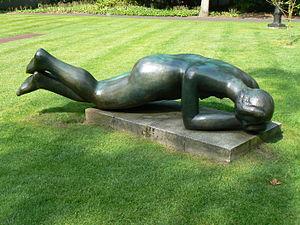
Constant Permeke, né à Anvers le 31 juillet 1886 et mort à Ostende le 4 janvier 1952, est un artiste peintre et sculpteur belge, considéré comme figure de proue de l'expressionnisme flamand. Ses œuvres évoquent la mer du Nord, les paysages de Flandre, les pêcheurs et les paysans.